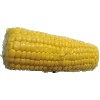
Label: corn